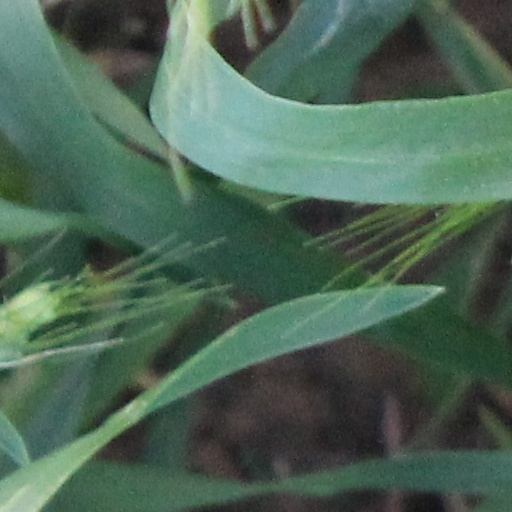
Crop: wheat